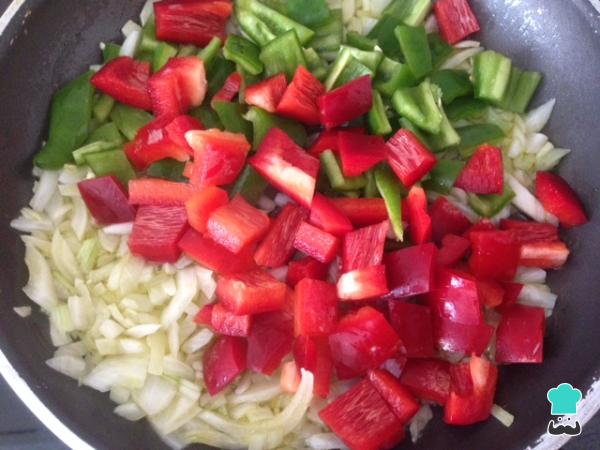
En una sartén ponemos un poco de aceite de oliva y sofreímos la cebolleta durante un par de minutos. Cuando empiece a ponerse transparente agregamos los pimientos, removemos y dejamos cocinar 4 minutos a fuego medio.